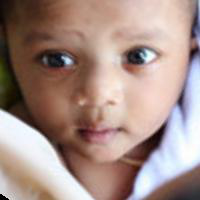
Age group: age 01-10